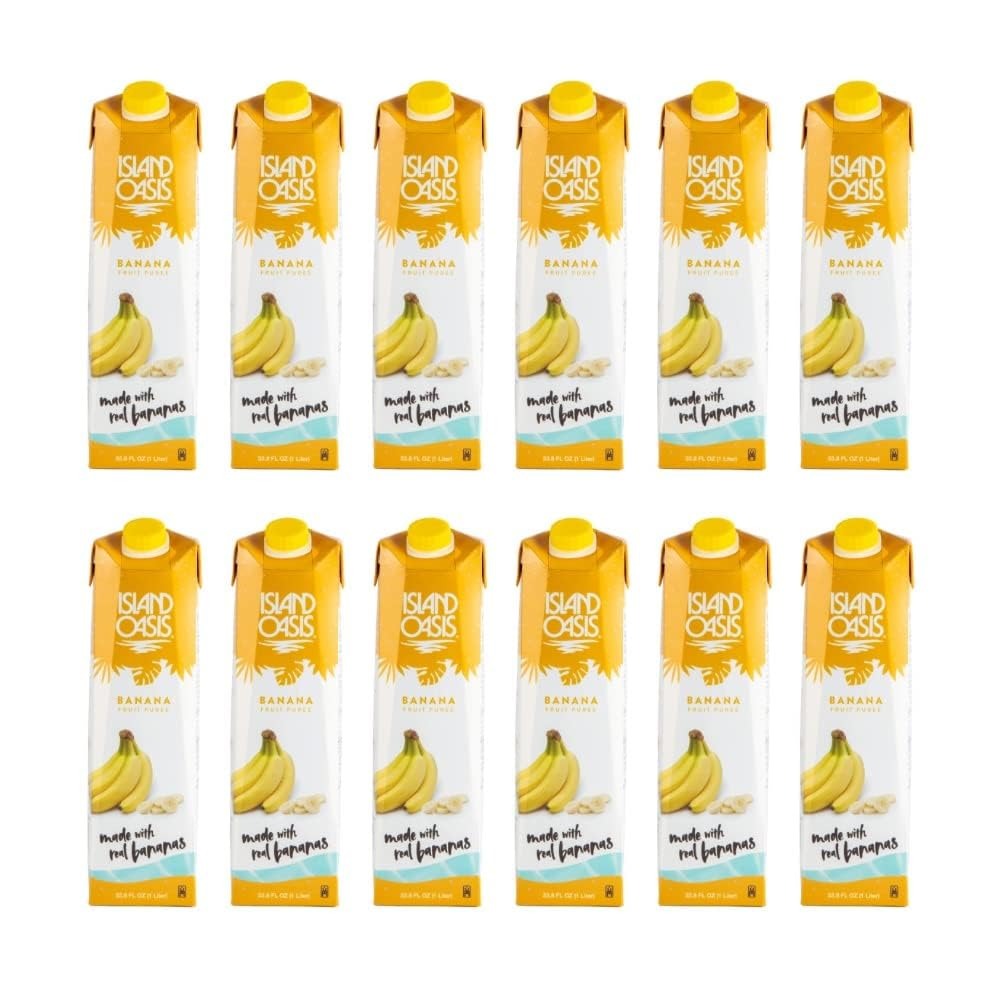
Item Name: Island Oasis Banana Fruit Puree Beverage Mix, 33.9 Fluid Ounce (Pack of 12)
Bullet Point 1: Our banana mix is crafted with real, creamy bananas and pure cane sugar for impeccable taste in all of your favorite beverages.
Bullet Point 2: Island Oasis Banana Fruit Puree is shelf stable, making it easy to store and pour smoothies, cocktails and more.
Bullet Point 3: Shake, blend or mix it – however you want to pour pure paradise, our banana drink mix lets you do just that! From frozen drinks to smoothies and aguas frescas, you can easily craft a variety of beverages across your menu.
Bullet Point 4: Made with real ingredients for drink you can feel good about. As part of the Forest Stewardship Council, we're committed to responsibly sourced packaging. By choosing products with the FSC label, you're helping to take care of the world's forests.
Bullet Point 5: Since 1984, we’ve helped craft world famous frozen drinks with the freshest fruits and premium ingredients so you can enjoy true refreshment in its purest form. Sip into Pure Paradise!
Value: 406.8
Unit: Fl Oz

Price: 159.98